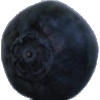
Label: blueberry